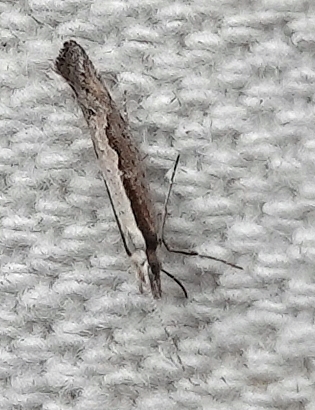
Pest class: diamondback_moth